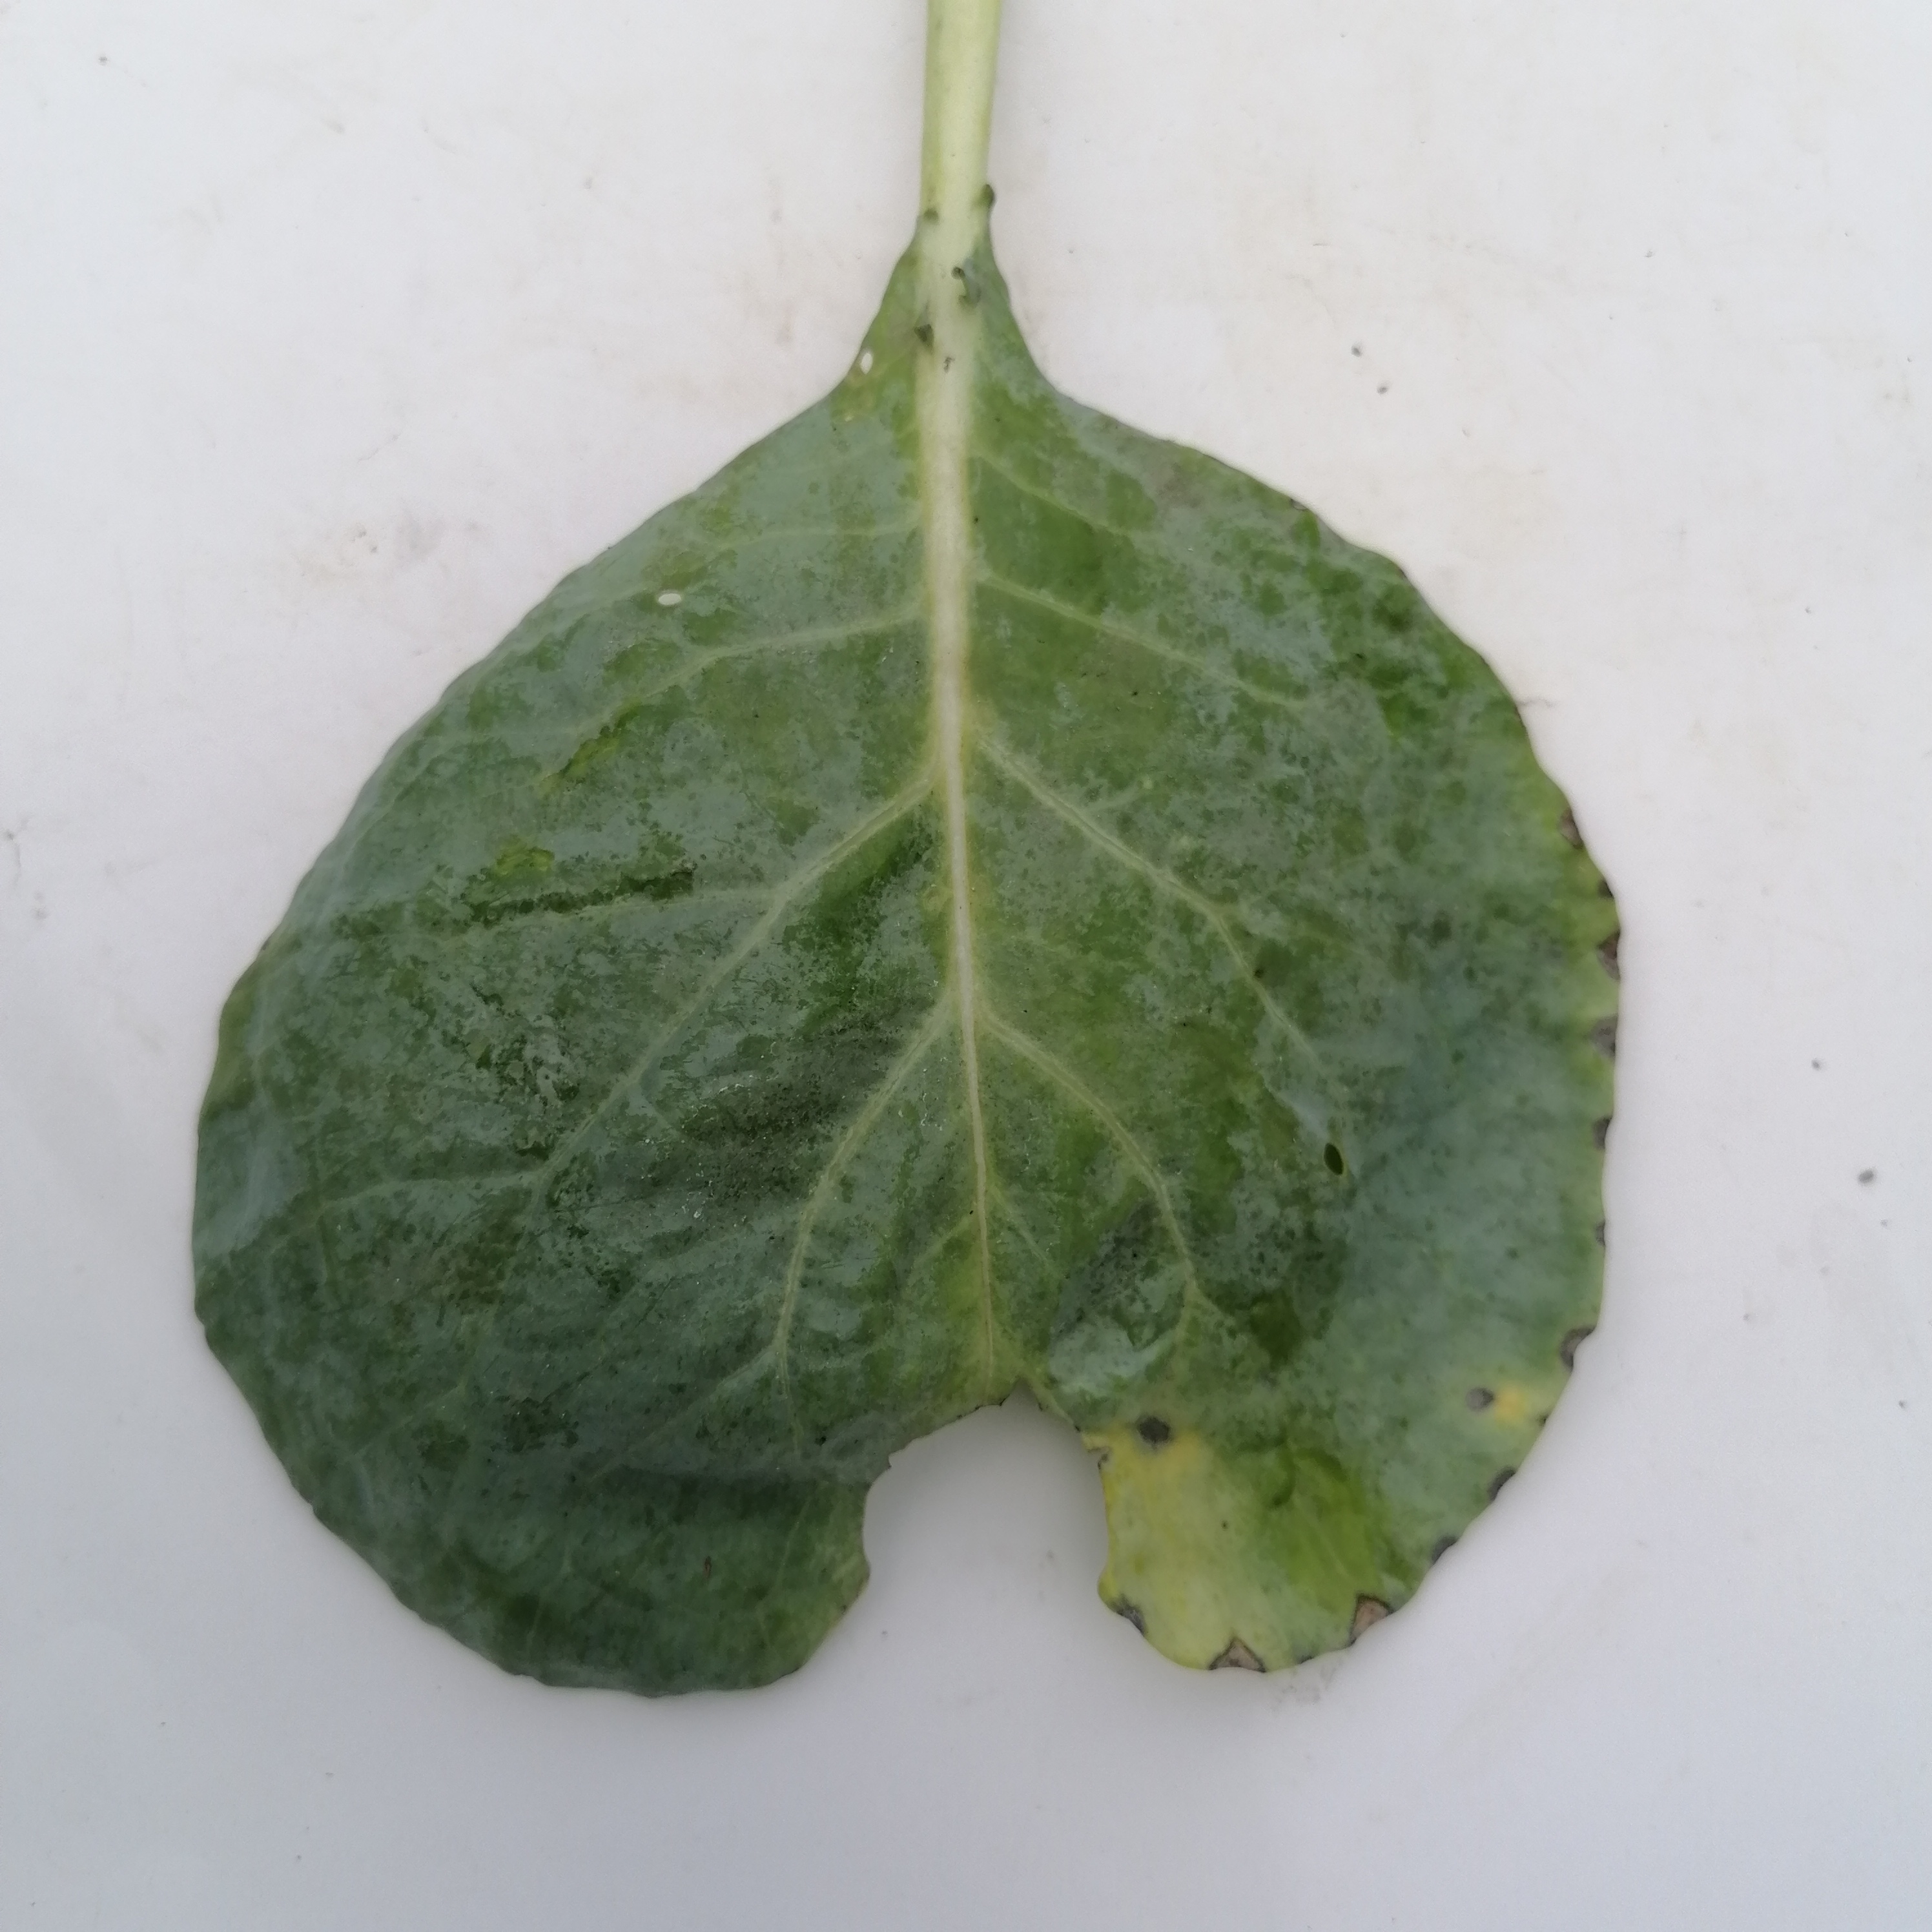
Label: Insect Hole